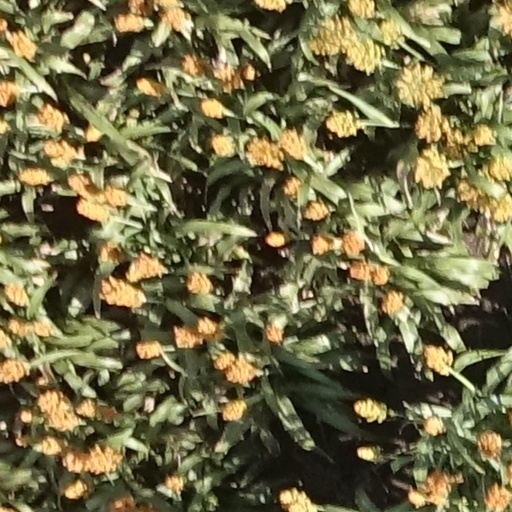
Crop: sorghum